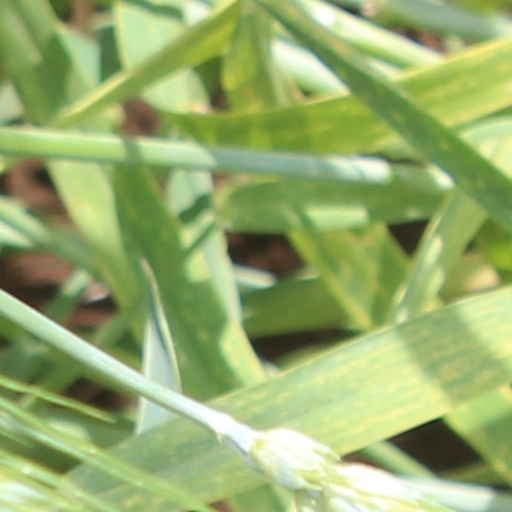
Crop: wheat